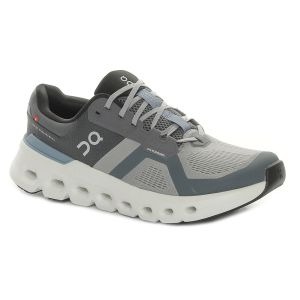
On Scarpa da Running Uomo  Cloudrunner 2 Grigio Blu
Prezzo: 160,00 €